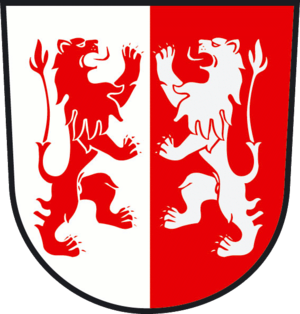
Viège, appelée en allemand Visp, est une commune suisse du canton du Valais, située dans le district homonyme dont elle est le chef-lieu.
Les Ae 6/6 sont des locomotives électriques des chemins de fer fédéraux suisses, entrées en service entre 1952 et 1966 et qui furent retirées entre 2001 et 2013.